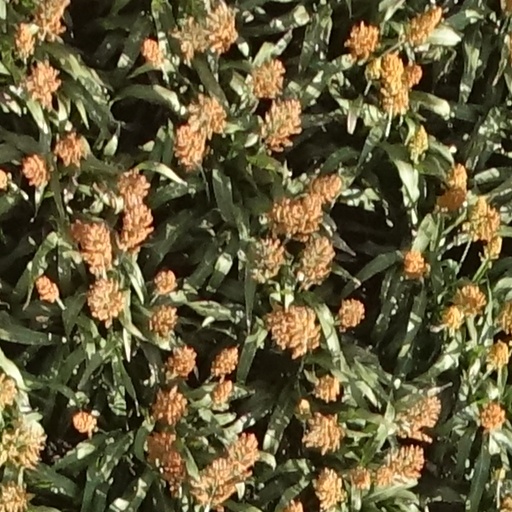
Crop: sorghum